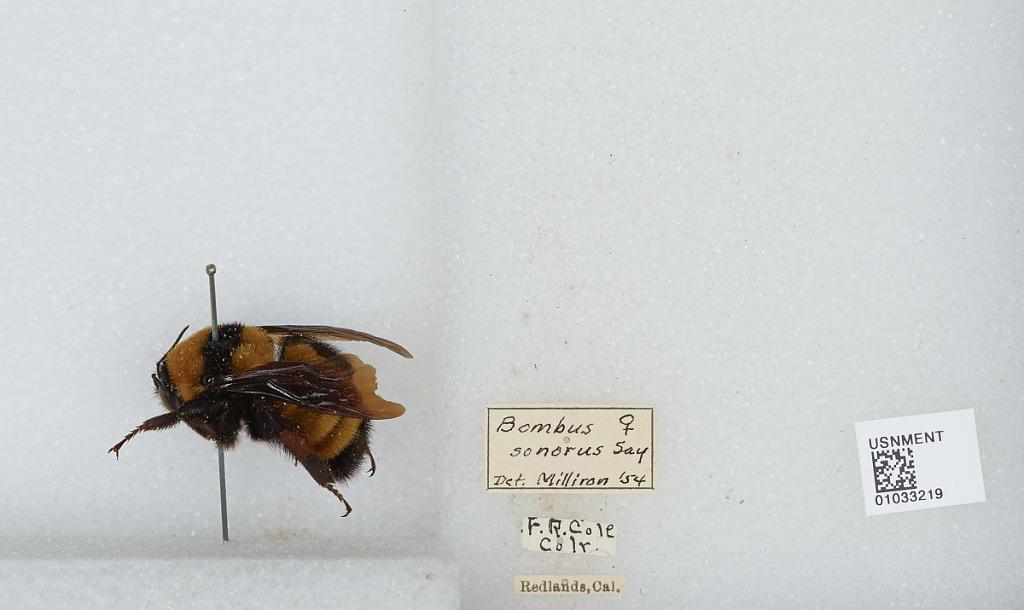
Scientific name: Bombus (Fervidobombus) sonorus Say
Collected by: F. Cole
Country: United States
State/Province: California
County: San Bernardino
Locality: Redlands
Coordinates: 34.0547, -117.183
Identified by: Milliron